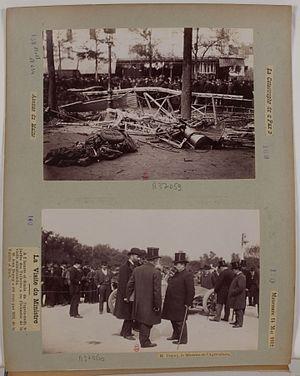
Jean Dupuy, né à Saint-Palais le 1ᵉʳ octobre 1844 et mort à Paris le 31 décembre 1919, est un homme politique et patron de presse français.